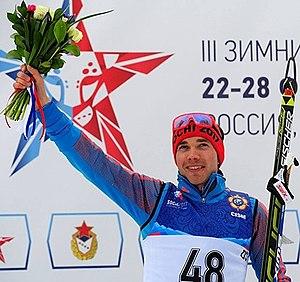
Alexey Chervotkin est un fondeur russe, né le 30 avril 1995.